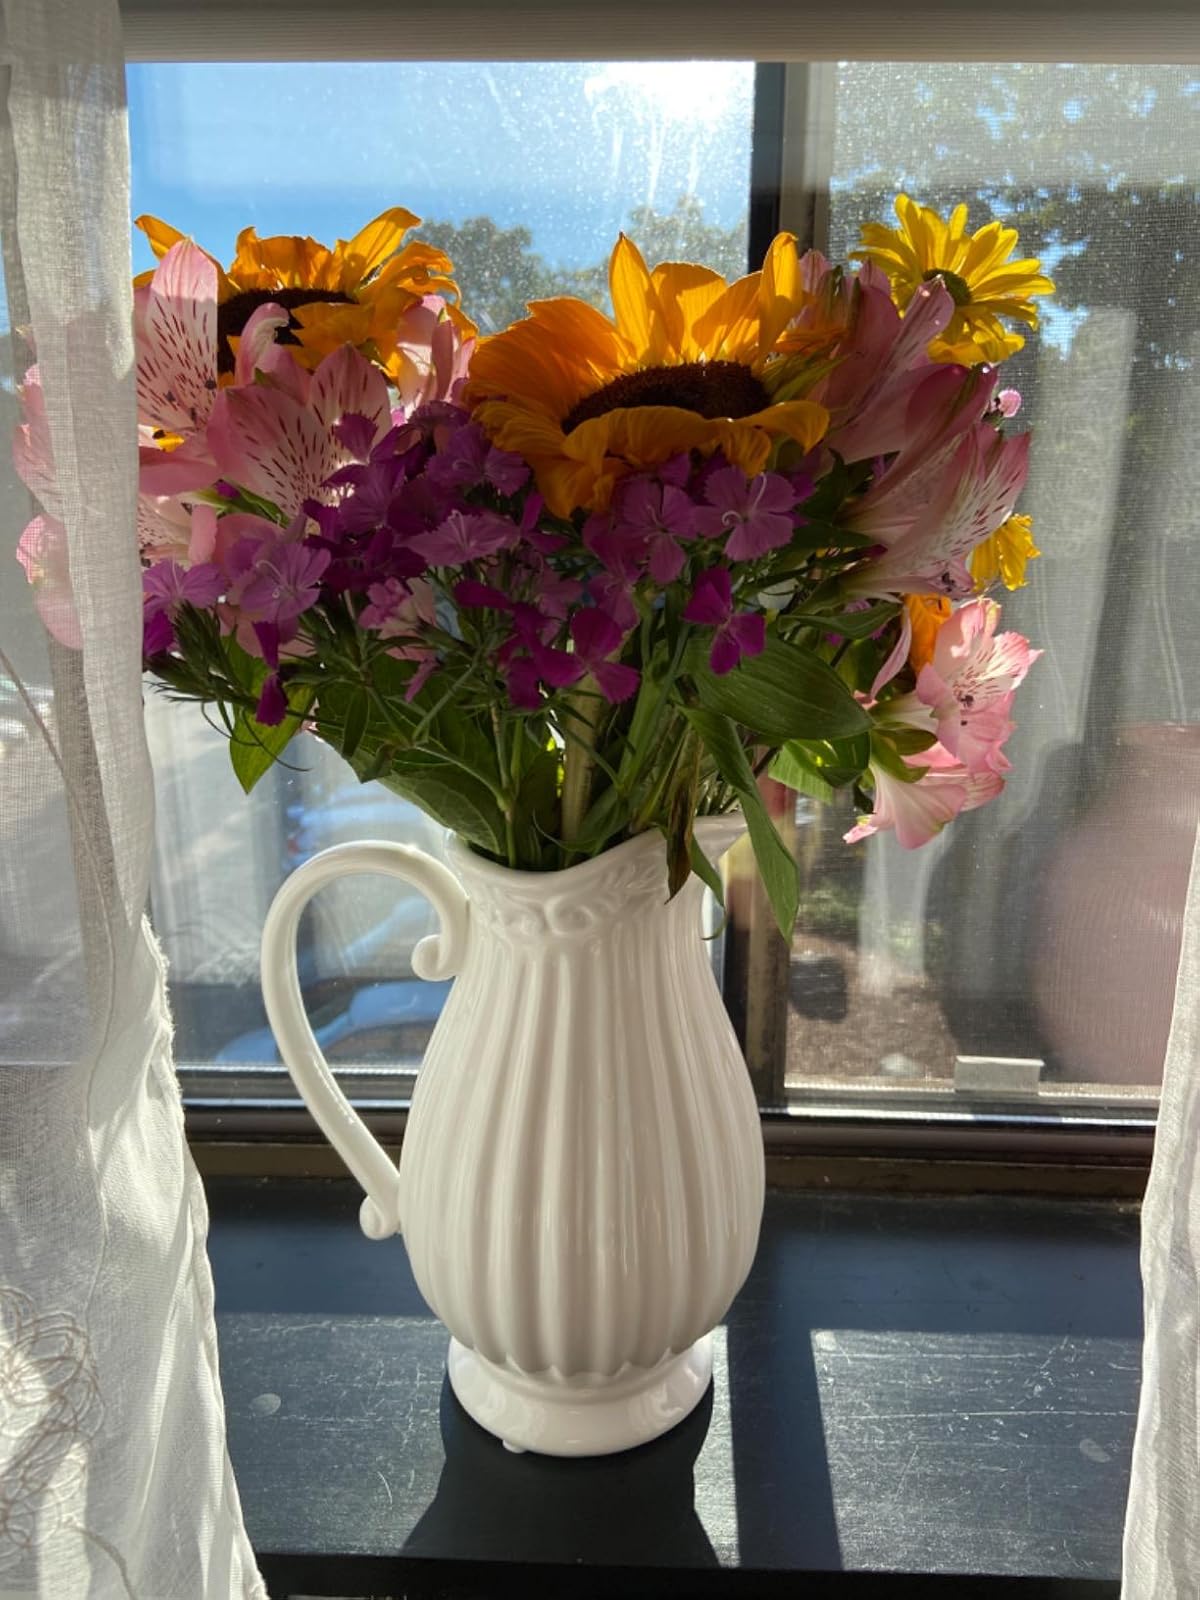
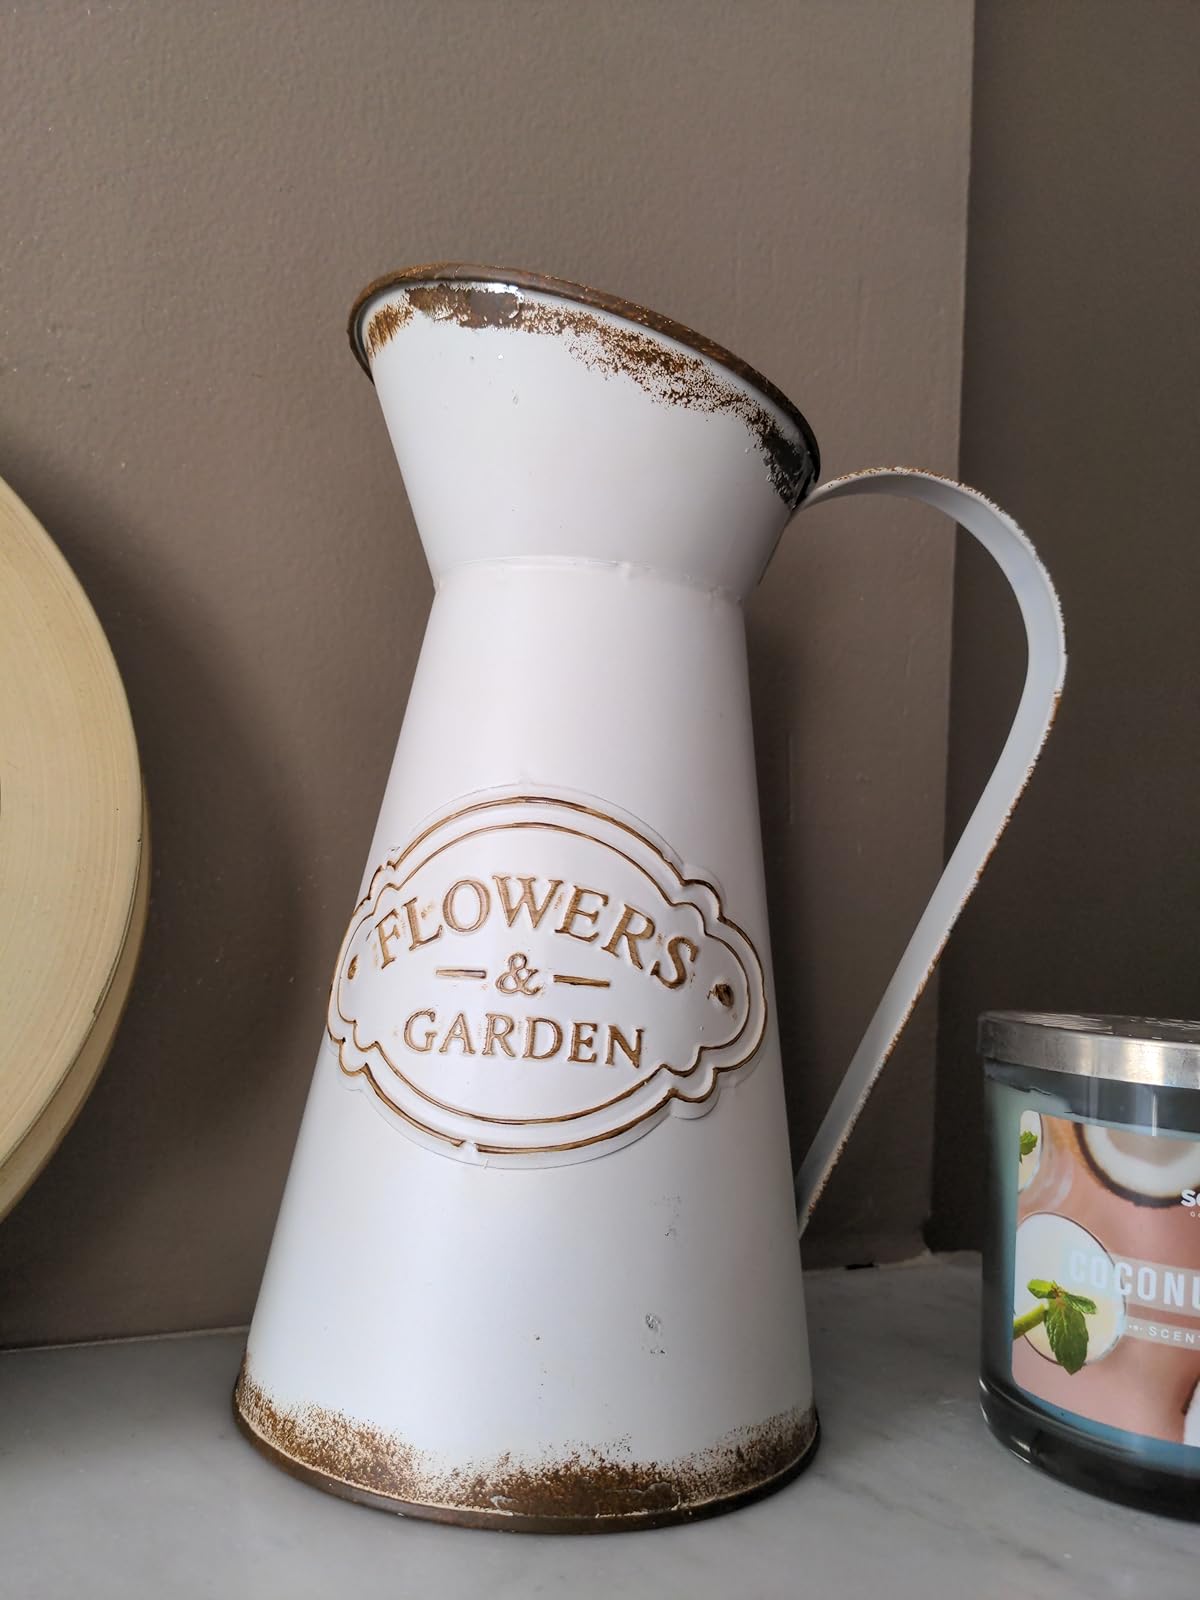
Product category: vase
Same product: no